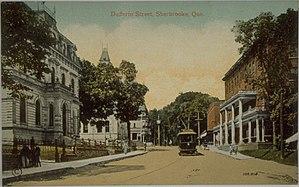
Sherbrooke est une ville canadienne située au Québec, au confluent des rivières Magog et Saint-François. Elle se trouve à environ 130 kilomètres à l'est de Montréal et à peu près 50 kilomètres au nord de la frontière américaine. Sherbrooke est le principal centre économique, culturel et institutionnel de la région administrative de l'Estrie, d'où son surnom de « la Reine des Cantons-de-l'Est ». Elle est le siège d'un archevêché catholique. Sa population est estimée à 161 323 habitants en 2016 et elle constitue la 6ᵉ ville en importance au Québec. La Région Métropolitaine de Recensement de Sherbrooke compte quant à elle 212 105 habitants et constitue la 4ᵉ plus grande RMR au Québec et la 20ᵉ au Canada.